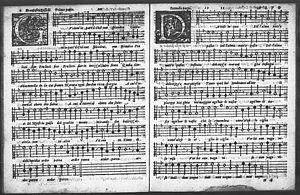
François Roussel [Francesco Rosselli] est un musicien d’origine probablement franc-comtoise, actif à Rome et à Lyon entre 1540 et 1580 environ.
Girolamo Scotto est un imprimeur italien, compositeur, homme d'affaires et libraire de la Renaissance, essentiellement actif à Venise. Il a été le membre le plus influent de la maison d'édition vénitienne, la firme Scotto, qui a existé de la fin du XVᵉ siècle jusqu'à 1615. À son apogée dans les années 1560, la firme Scotto dirigée par Girolamo était l'une des maisons d'édition éminente en Europe, qui éditait des livres sur le droit, la scolastique, la philosophie, la médecine, la théologie et la littérature ancienne, en plus de la musique. Seule la maison d'édition d'Antonio Gardano produisait plus de livres sur la musique au XVIᵉ siècle que la maison des Scotto sous Girolamo; plus de la moitié des publications de Scotto, 409 sur environ 800 au total, étaient des livres sur la musique.